Attachai Fairtex

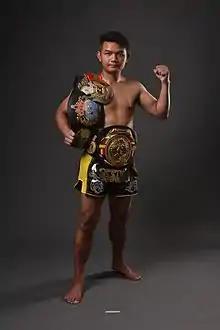
Attachai in 2016

Pornsak Bunrat (born May 29, 1980), known professionally as Attachai Fairtex, is a Thai former professional Muay Thai fighter. He is a former Lumpinee Stadium Super Bantamweight Champion. With 200 professional Muay Thai fights and a 90% win record (180–15–5), he has been voted as one of the greatest fighters of his era by Thai media.